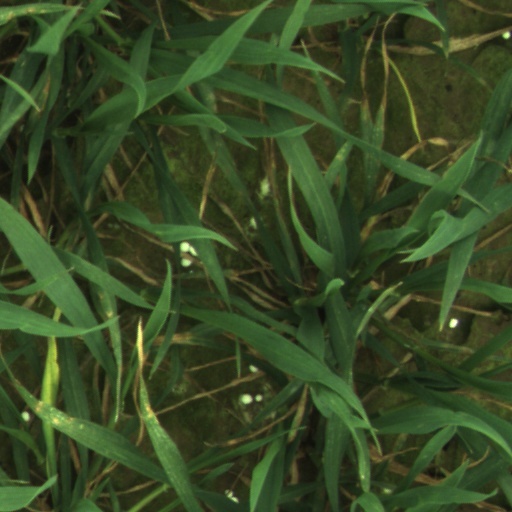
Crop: wheat